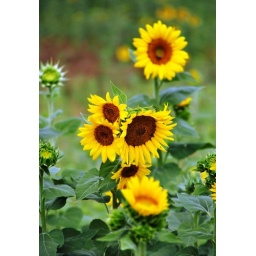
This field of sunflowers was growing beside the road in Charlotte, NC